Mantua

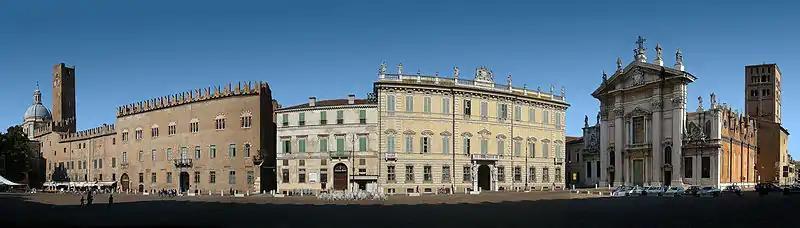
Piazza Sordello

Ludovico Gonzaga, who had been Podestà of Mantua since 1318, was duly elected Capitano del popolo. The Gonzagas built new walls with five gates and renovated the city in the 14th century; however, the political situation did not settle until the governance of the third ruler of Gonzaga, Ludovico III Gonzaga, who eliminated his relatives and centralised power to himself. During the Italian Renaissance, the Gonzaga family softened their despotic rule and further raised the level of culture and refinement in Mantua.